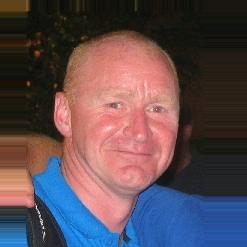
Age: 42